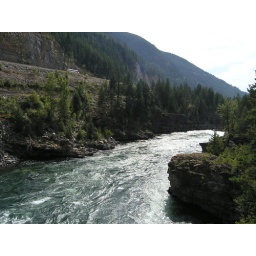
river under bridge